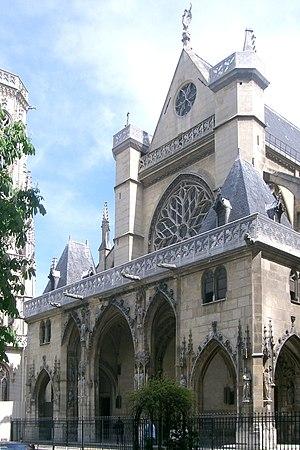
Jean-Philippe Rameau est un compositeur français et théoricien de la musique, né le 25 septembre 1683 à Dijon et mort le 12 septembre 1764 à Paris.
Michel-Richard de Lalande est un musicien français qui a composé, pour le roi Louis XIV, essentiellement de la musique religieuse mais aussi des divertissements, des pastorales et des ballets.